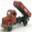
Label: truck